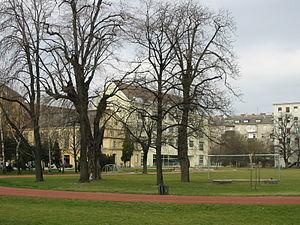
L’Académie de la reine Thérèse ou Theresianum est un établissement public installé dans des locaux pluriséculaires à Vienne, 4e arrondissement. Ancienne école d'élite pour la haute administration impériale, c'est aujourd'hui un lycée qui partage ses locaux avec l'école des Services diplomatiques. Depuis 2011, il y a aussi une école maternelle et une école primaire.